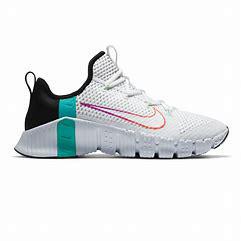
Brand: Nike
Model: Free Metcon 3